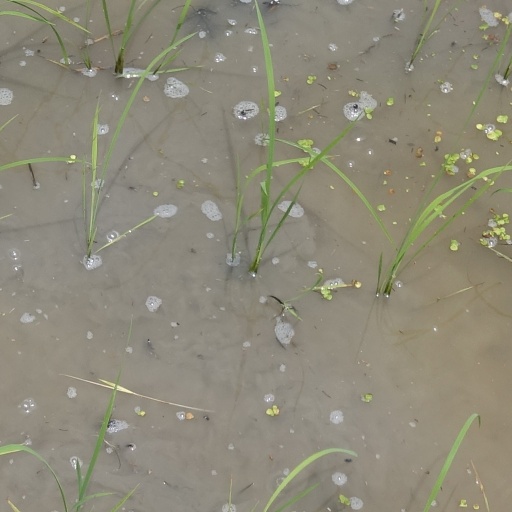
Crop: rice